Felix Salmond

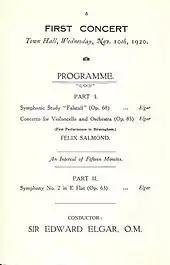
Programme for the CBSO's first formal concert, on 10 November 1920, with Salmond as the soloist and Elgar conducting

World War I prevented Salmond from developing his international career further at that time, but he resumed building a reputation in chamber music after the war. His performances in this period included the premieres, on 21 May 1919, of Edward Elgar's String Quartet in E minor and Piano Quintet in A minor at the Wigmore Hall (as the Bechstein Hall had now become).